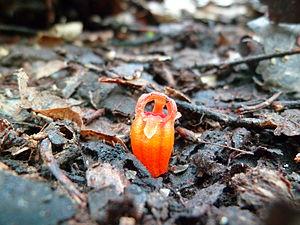
Fleur de Thismia rodwayi trouvée en Tasmanie.
Thismia rodwayi, appelée également lanterne de fée, est une plante non chlorophyllienne appartenant à la famille des Burmanniacées. Elle se rencontre au sud de l'Australie, plus précisément en Tasmanie, Victoria et Nouvelle-Galles du Sud, et également en Nouvelle-Zélande.